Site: brandenburg
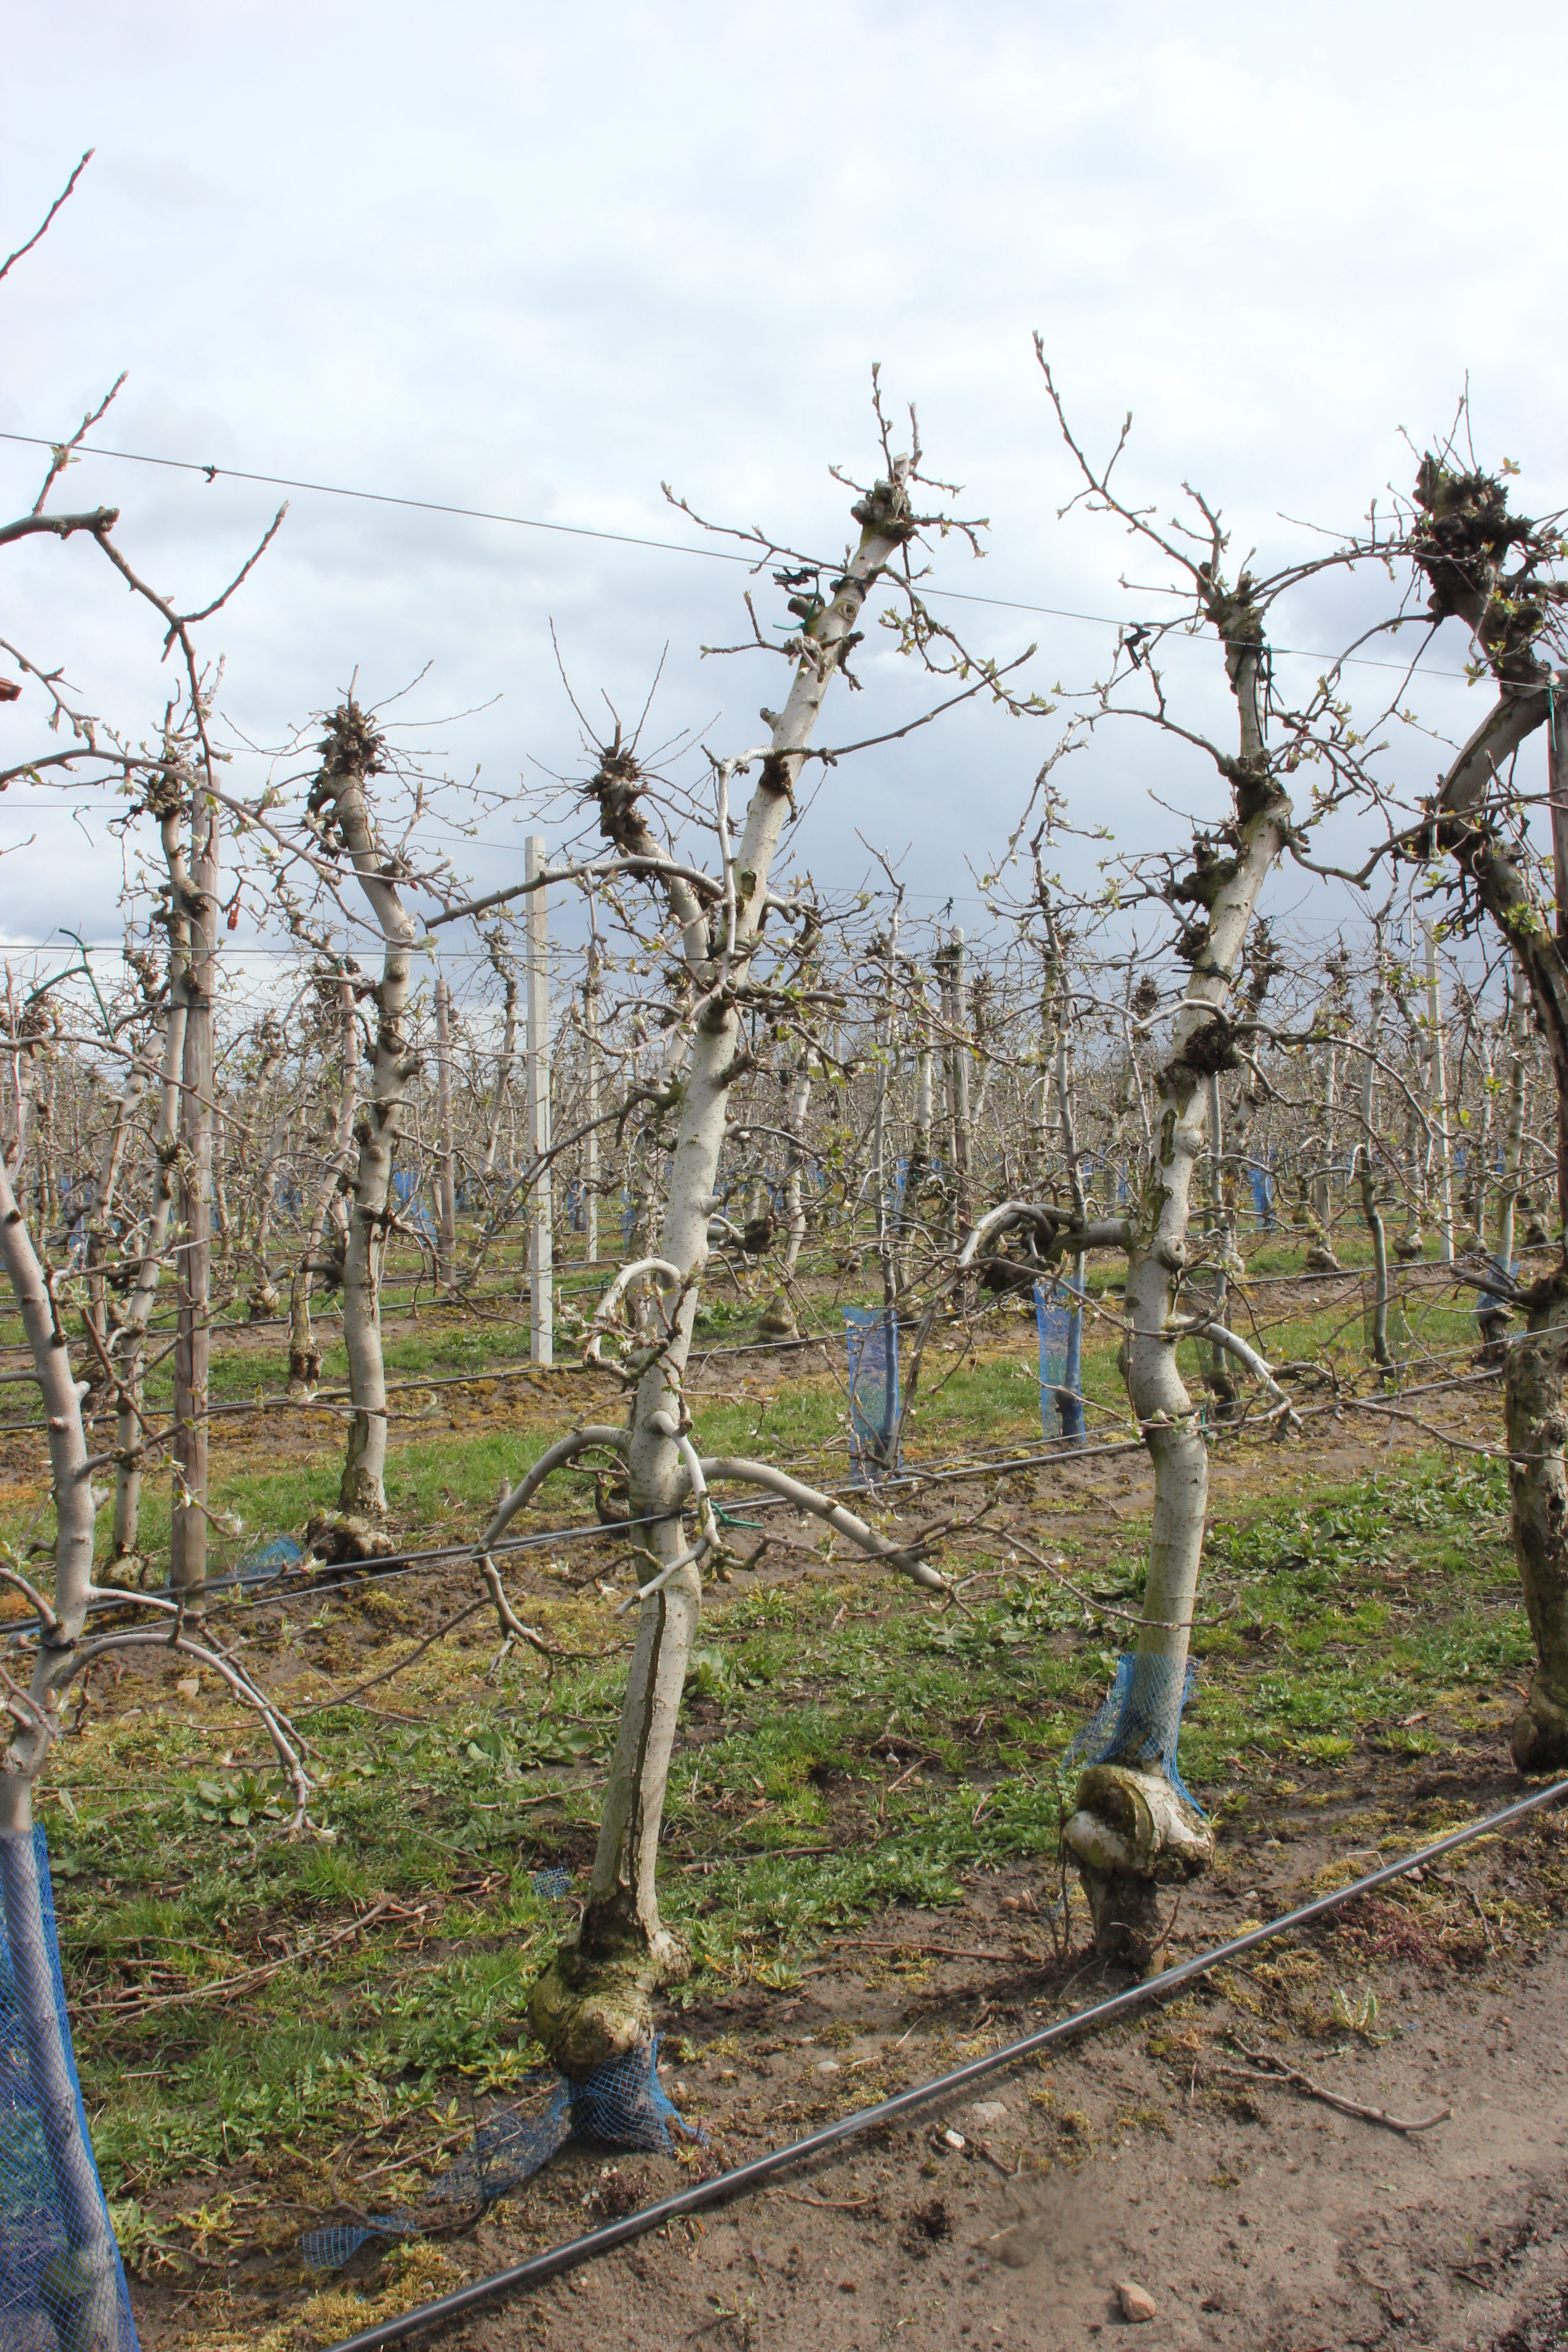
Growth stage (BBCH 55): Inflorescence emergence